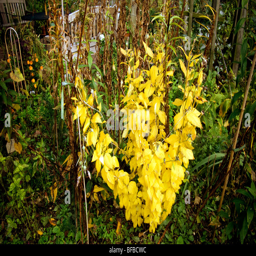
plants dying in an urban garden in the fall .